Roberto Ago

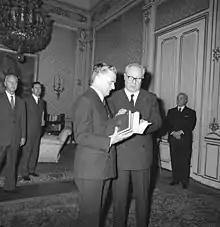
Roberto Ago with Giuseppe Saragat, 5th President of the Italian Republic, 1965

Roberto Ago (26 May 1907 – 24 February 1995) was an Italian jurist. He served as a judge on the International Court of Justice from 1979 until 1995. He was Professor of International Law at the Universities of Catania (1934–1935), Genoa (1935–1938), and finally Rome (1956–1982). He specialized in both private and public international law.